Clay Cross

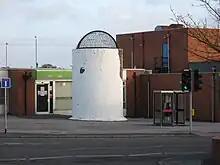
Clay Cross Tunnel vent next to Job Centre in Market Street

When the tunnel was completed, Swanwick left town, but the house was passed to engineers James Campbell and William Howe, and by the 1860s, Dr. Wilson, the local medical practitioner was in residence.